Cwtch

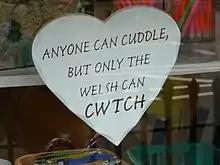
The word is frequently found on souvenirs, T-shirts and in gift shops.

The word is seen as emblematic of the sociolinguistics of Wales, being a commonly understood indicator of Welsh identity and culture both inside and outside the nation. In 2007, "cwtch" was described as "the nation's favourite word", following a UK poll.